Grande Fratello VIP season 6

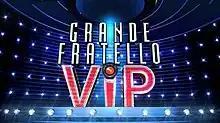

Grande Fratello VIP 6 (also known by the acronym GFVIP6) is the sixth celebrity season of the Italian reality television franchise "Grande Fratello".